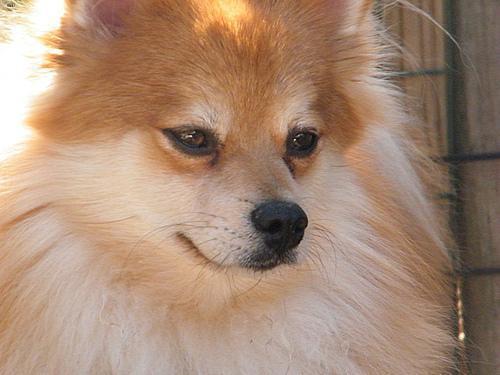
pomeranian